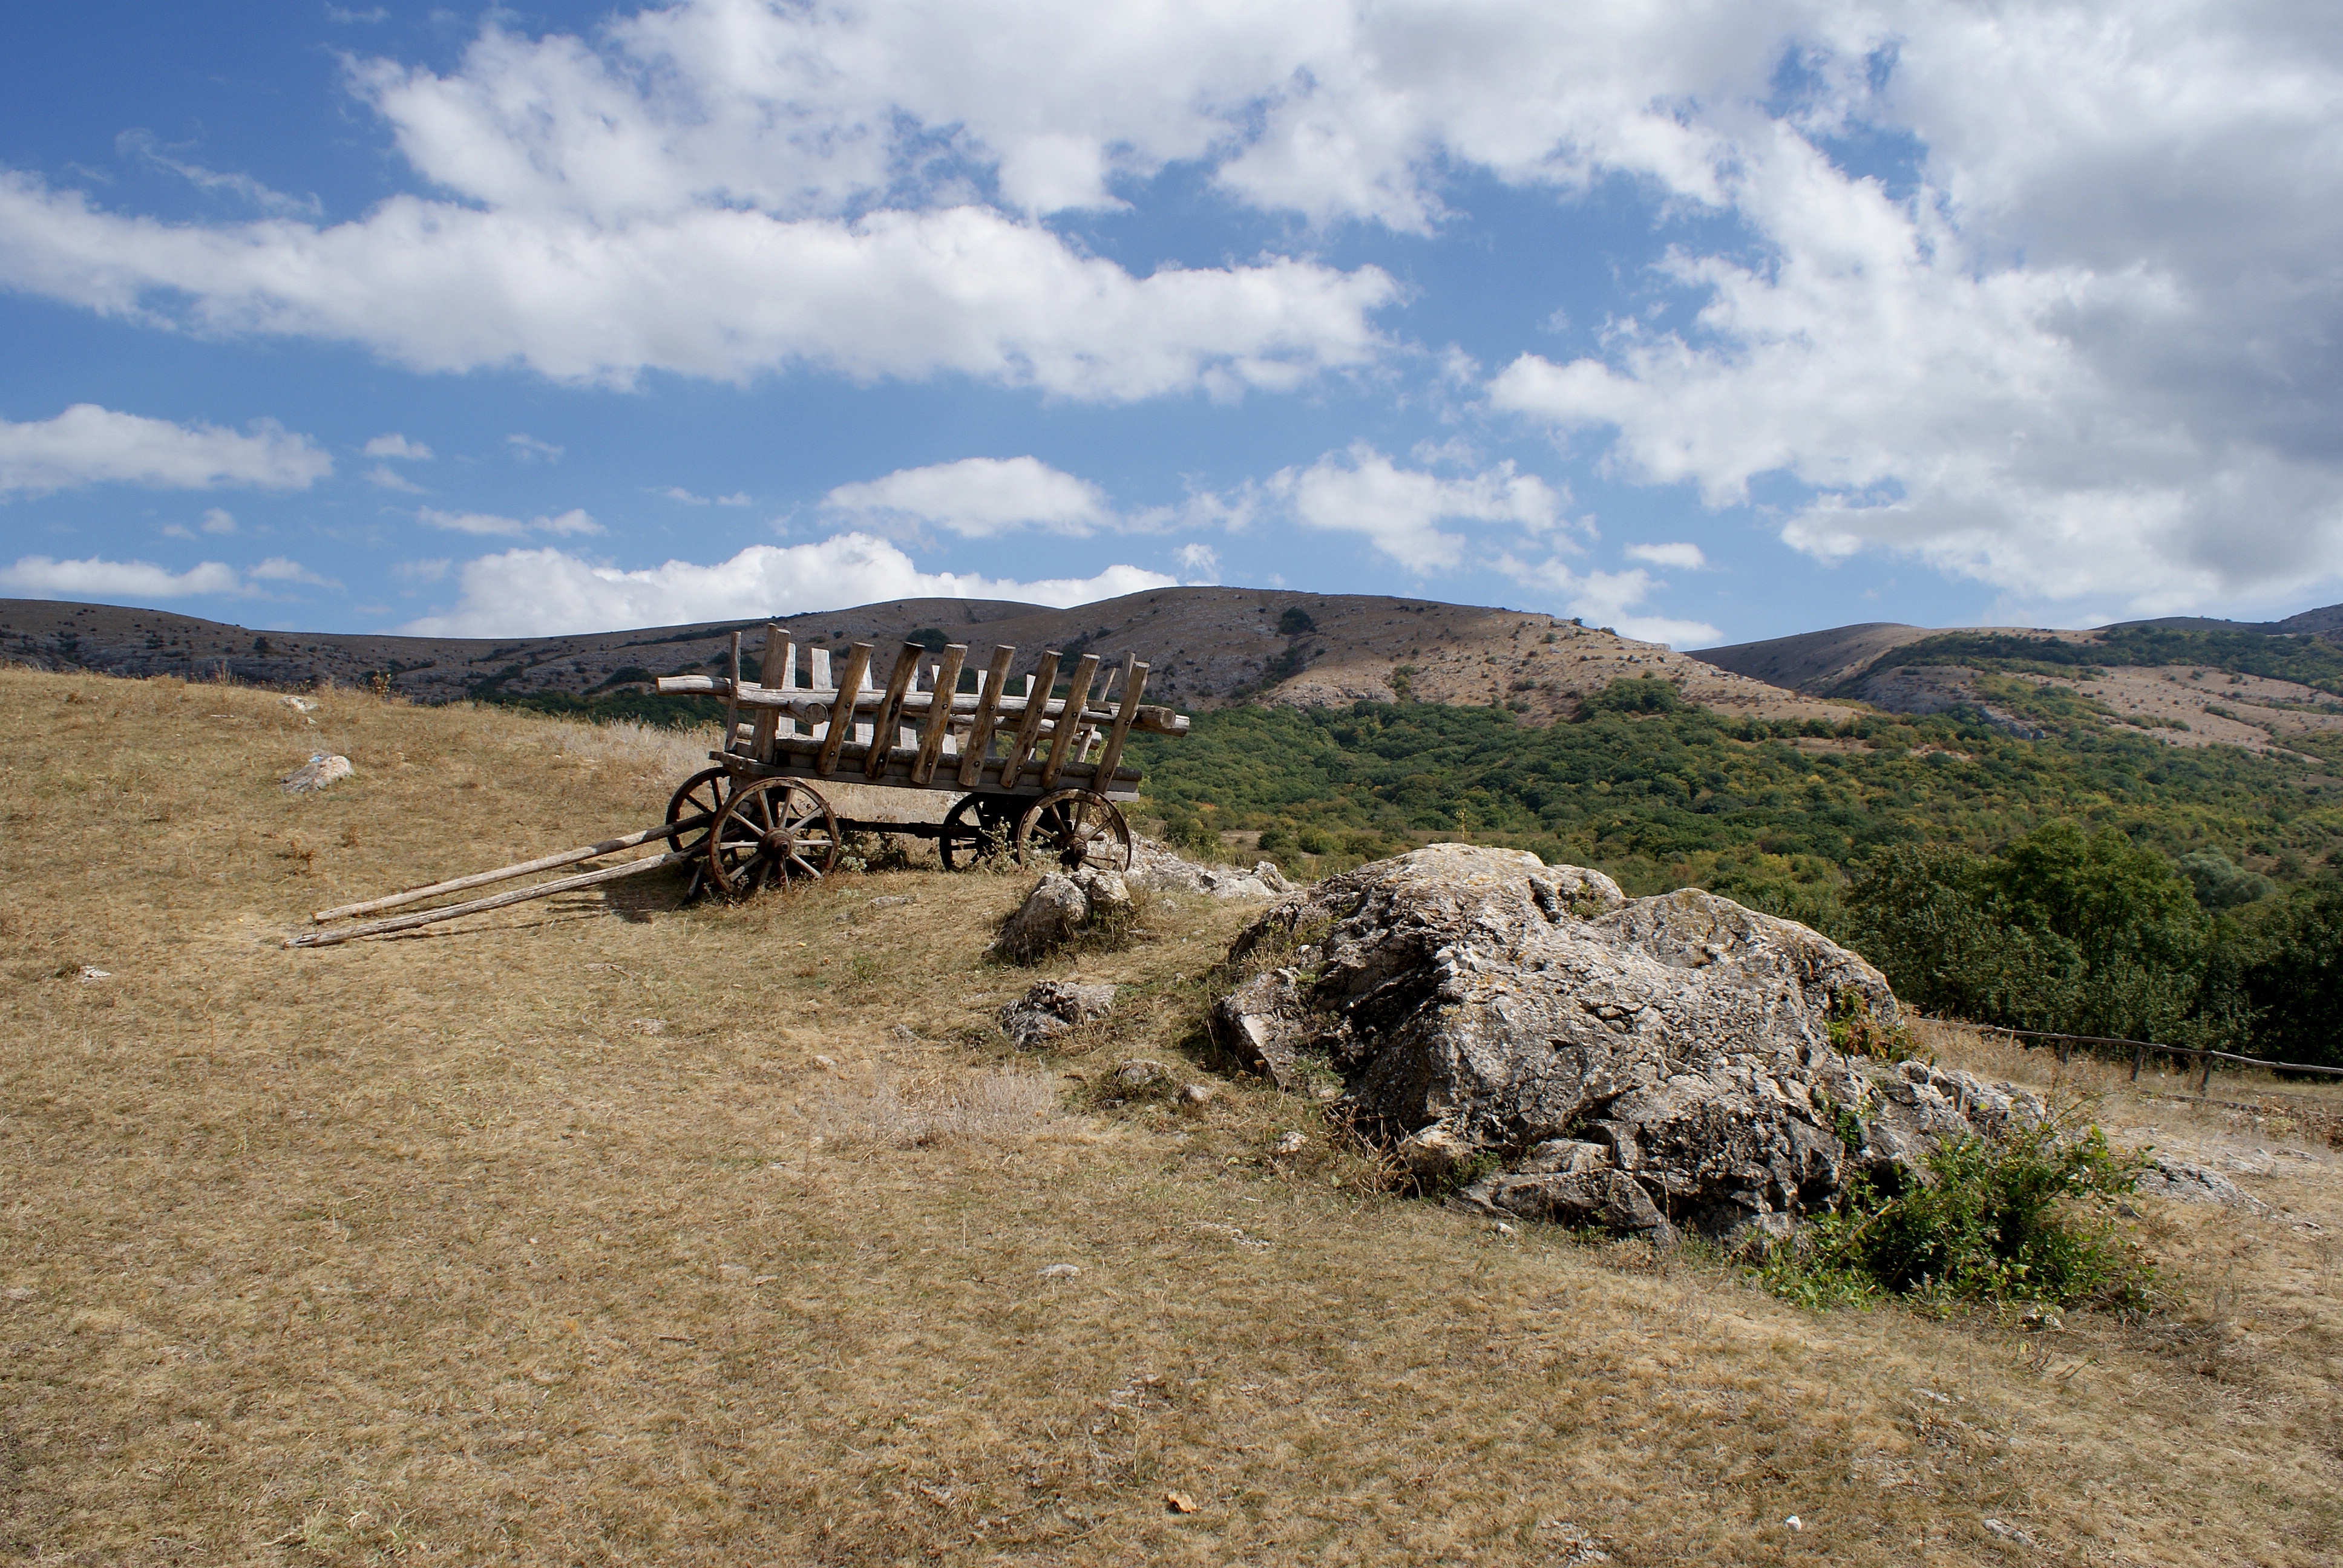
landscape, wilderness, mountain, hill, mountain range, terrain, geology, plateau, ukraine, carriage, rural area, crimea, horse drawn, mountainous landforms, crimean, perevalnoje